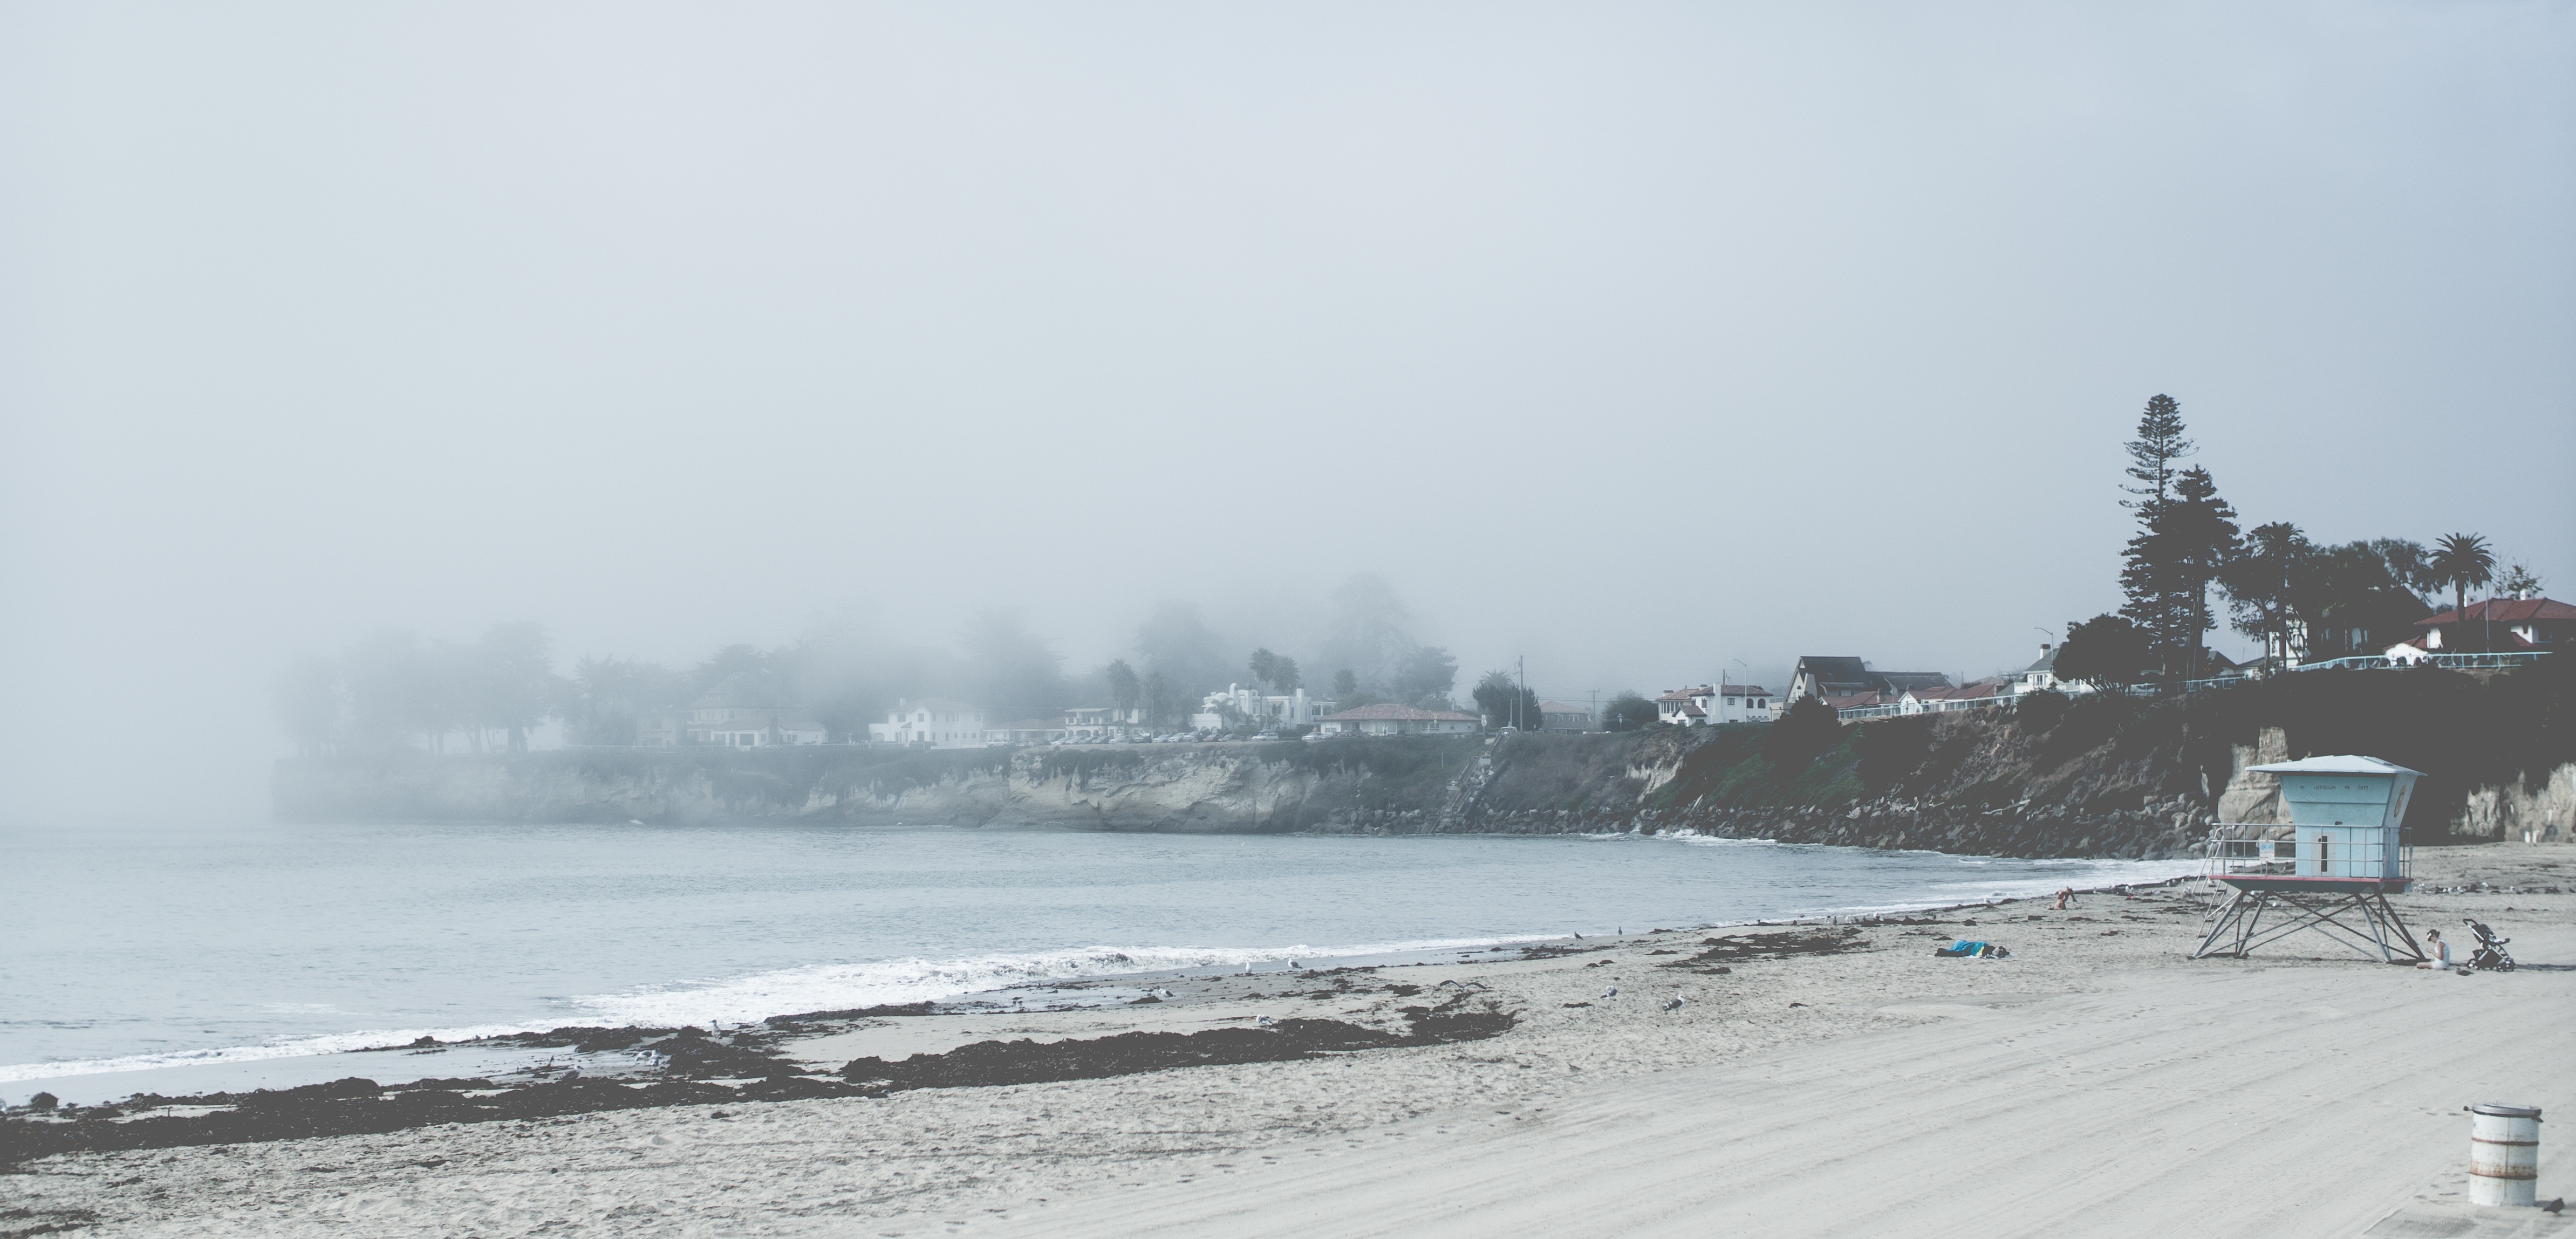
beach, sea, coast, water, sand, ocean, snow, winter, fog, mist, wave, wind, lifeguard, vacation, idyllic, ice, weather, holiday, island, season, waves, resort, blizzard, atmospheric phenomenon, wind wave